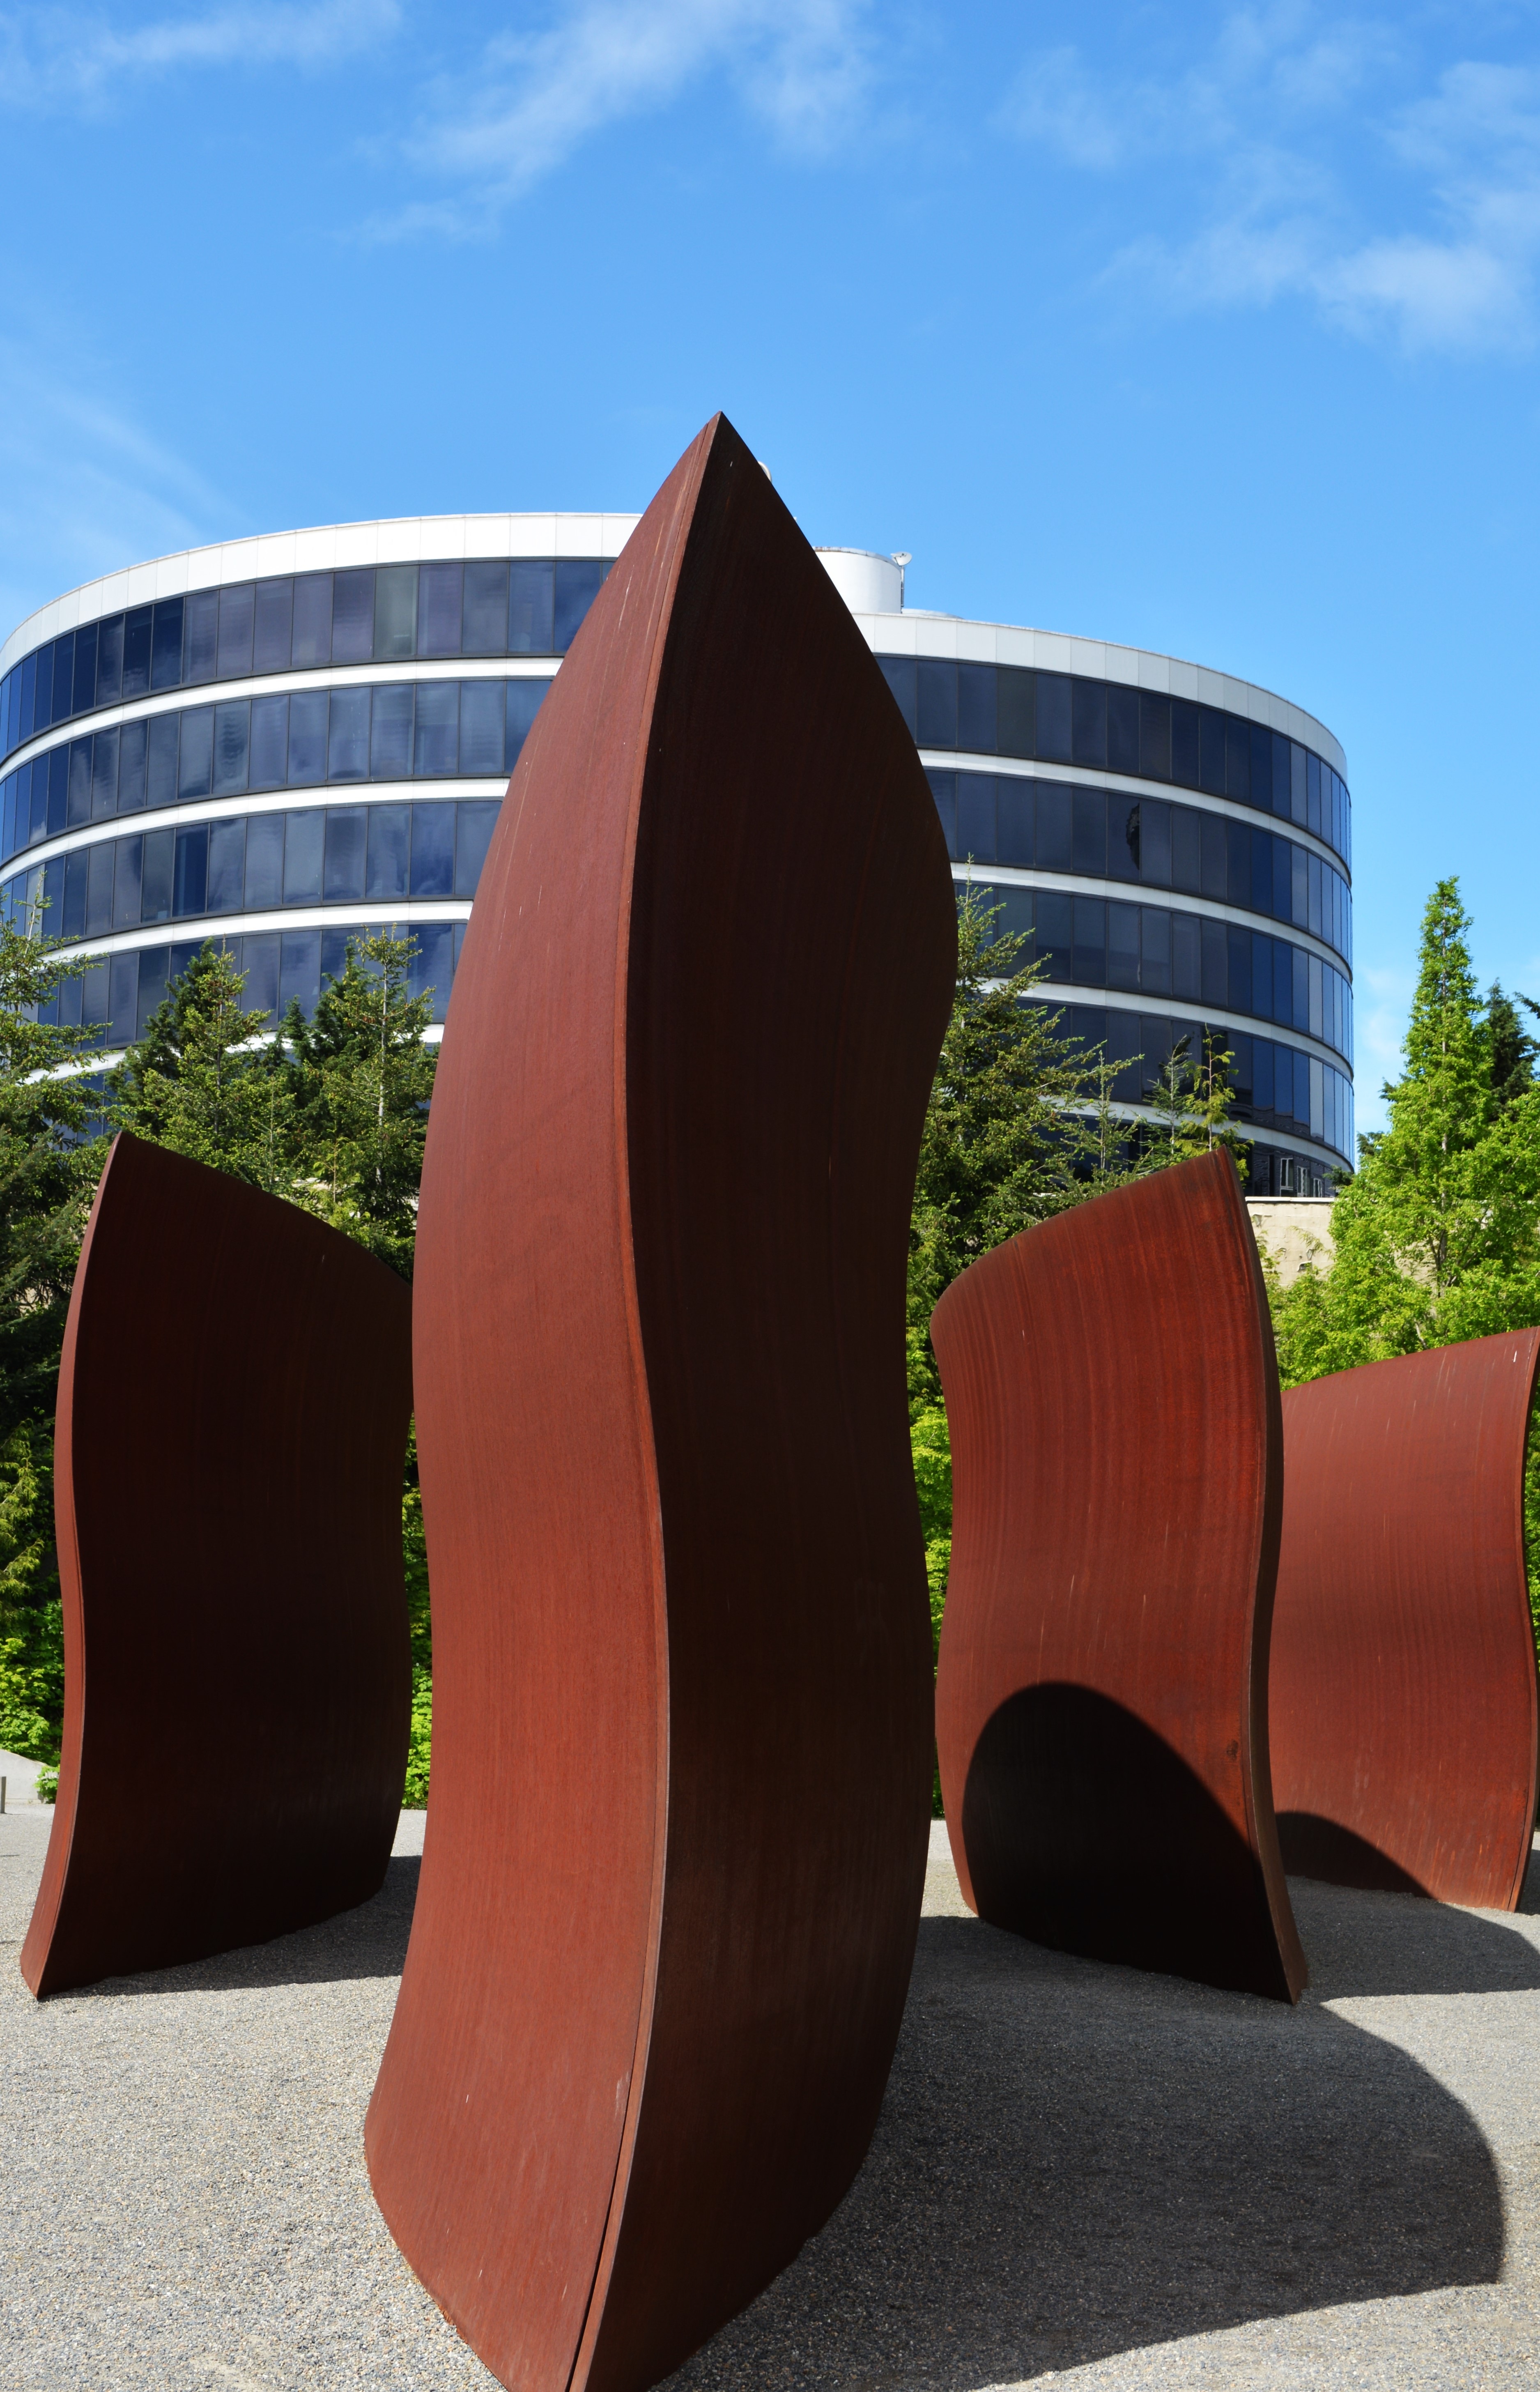
architecture, chair, wake, furniture, seattle, sculpture, art, playground, olympic sculpture park, seattle art museum, richard serra